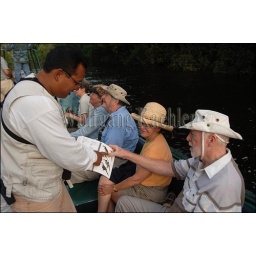
Peru, amazon river basin, near iquitos, maranon river, tourists on boat excursion, birdwatching, guide with identification book